A Musical War of Love

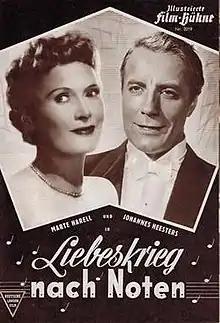

A Musical War of Love is a 1953 West German comedy film directed by Karl Hartl and starring Marte Harell, Johannes Heesters and Paul Kemp. It was shot at the Bavaria Studios in Munich. The film's sets were designed by the art director Hans Ledersteger and Ernst Richter.